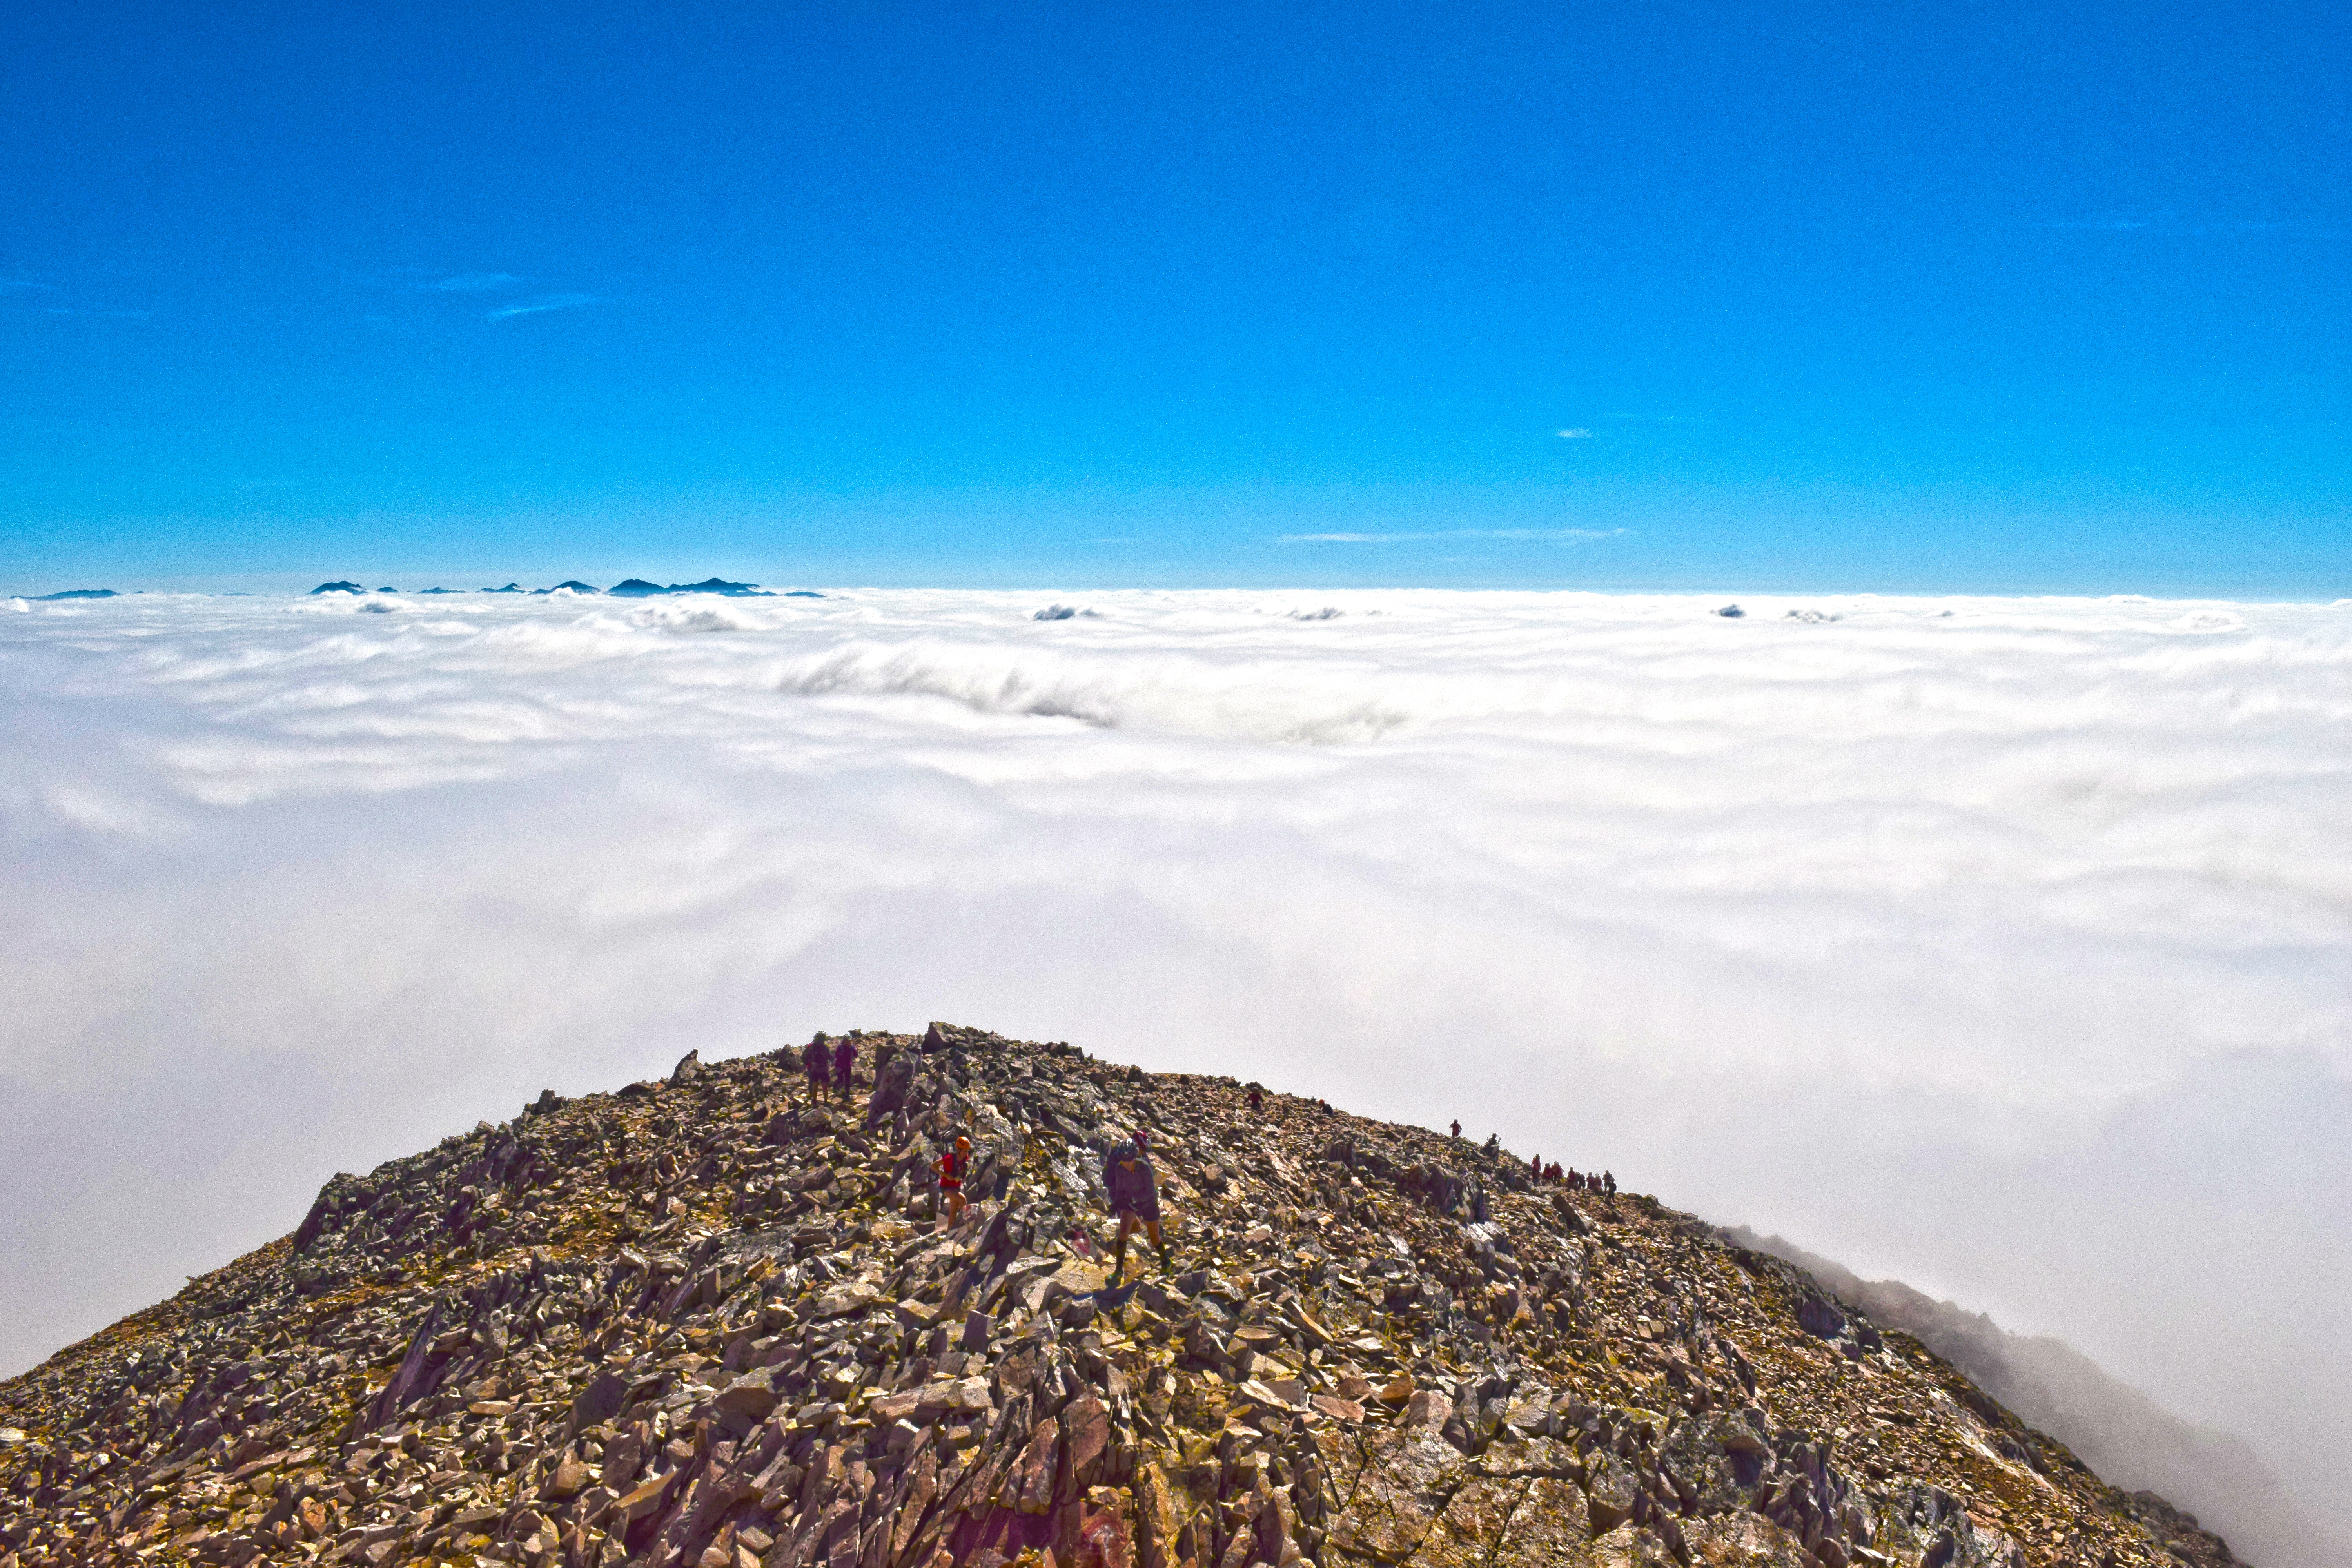
sky, sea, cloud, mountain, ocean, horizon, coast, beach, rock, landscape, hill, wave, photography, mountain range, vacation, meteorological phenomenon, sand, summit, tourism